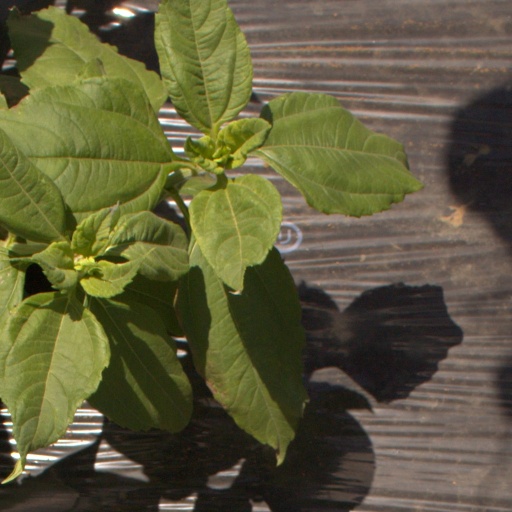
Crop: Jerusalem artichoke